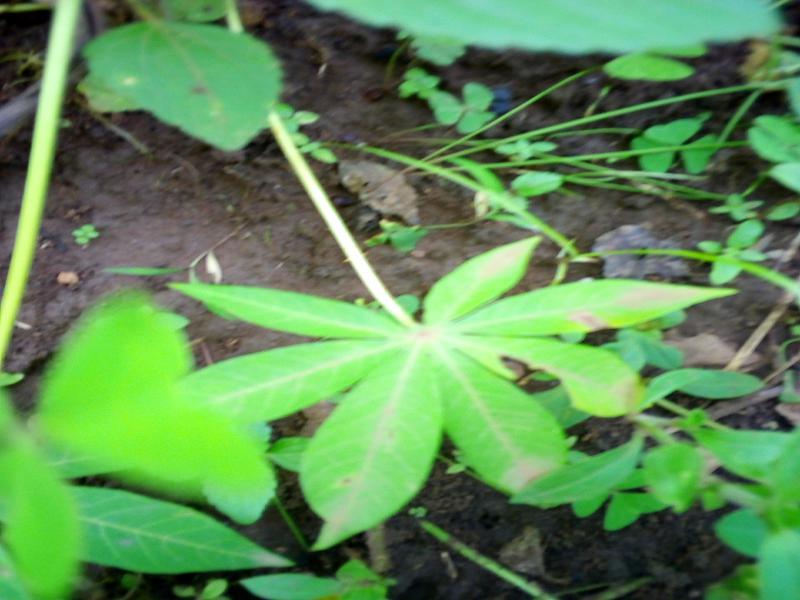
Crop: cassava
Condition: healthy